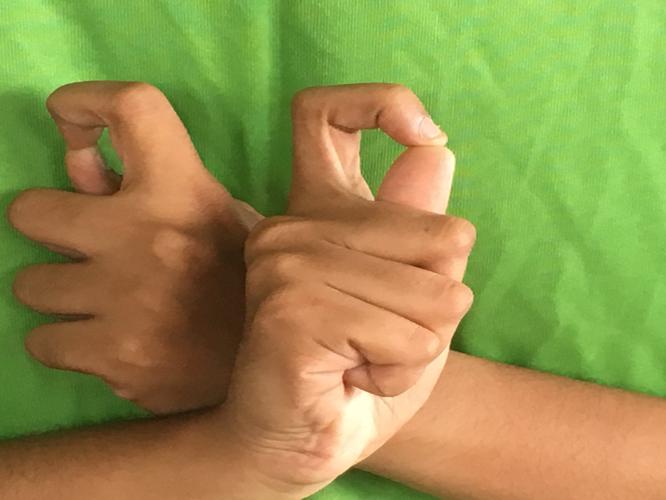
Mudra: Berunda
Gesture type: double_hand